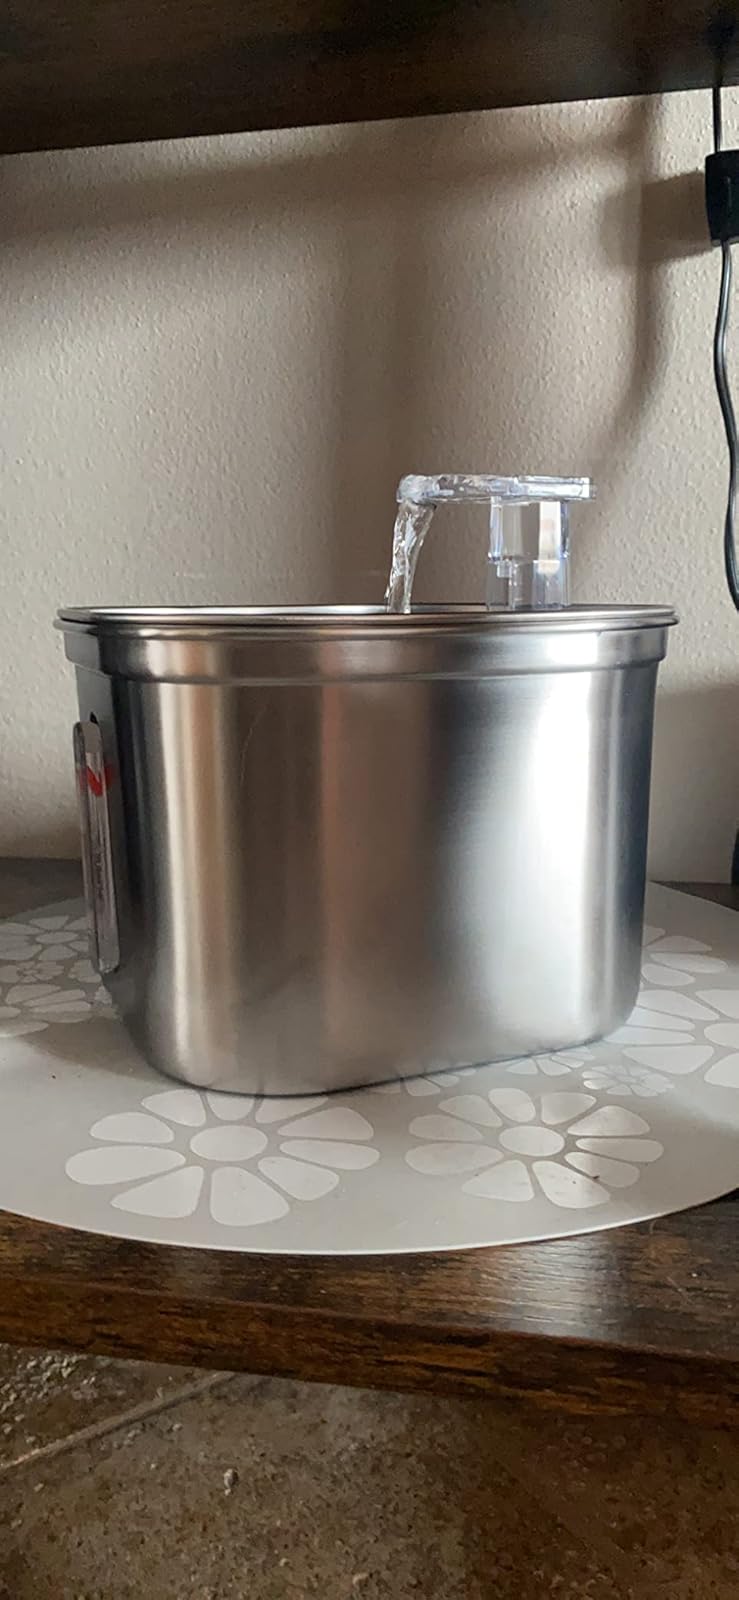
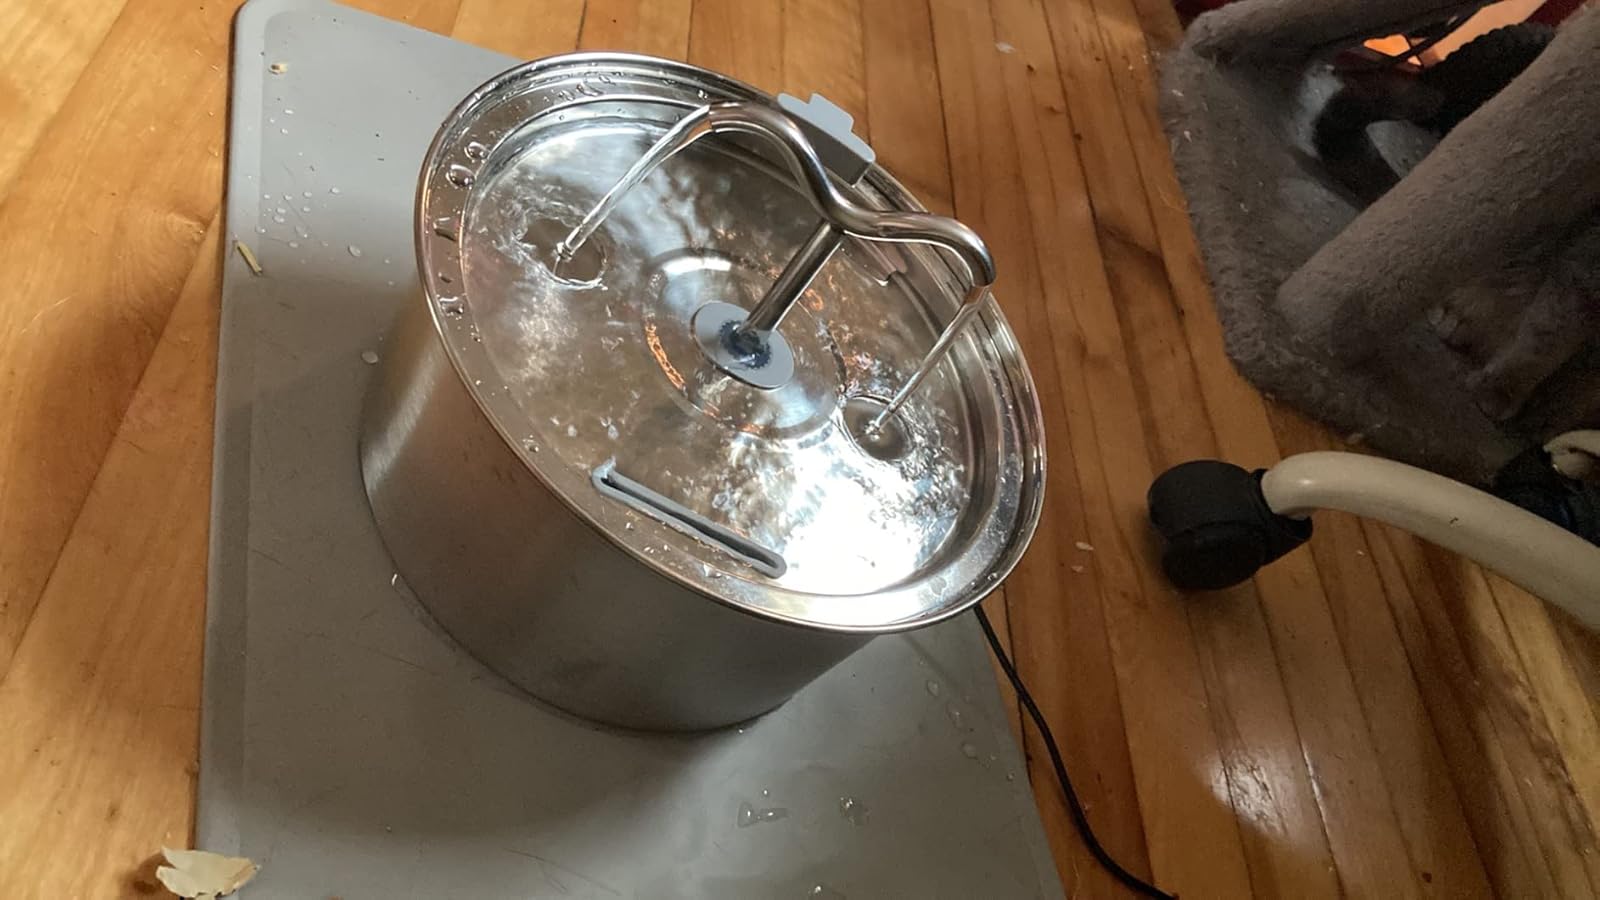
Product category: items_bowl
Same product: no